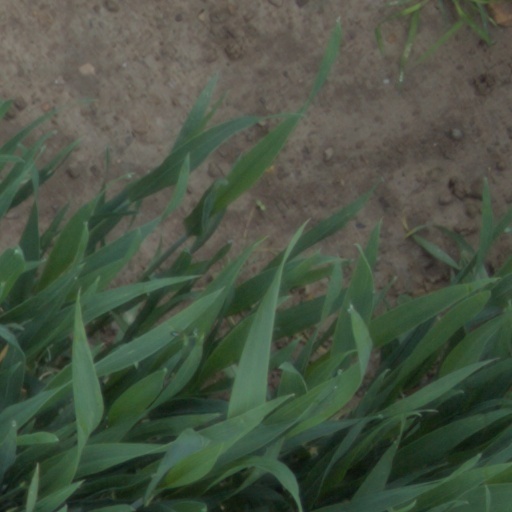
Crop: wheat